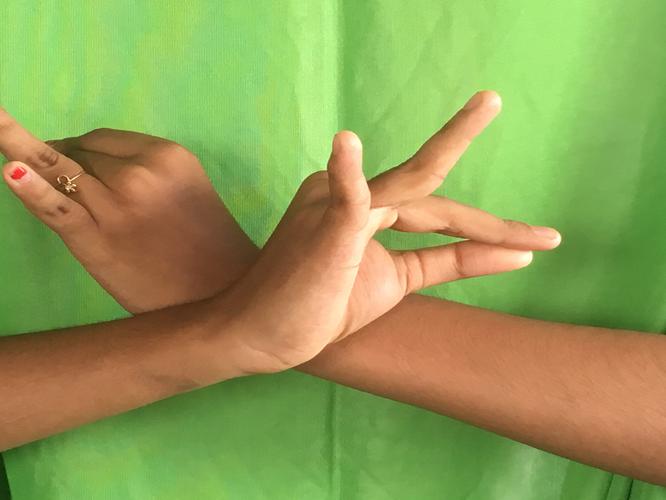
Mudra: Katakavardhana
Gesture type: double_hand